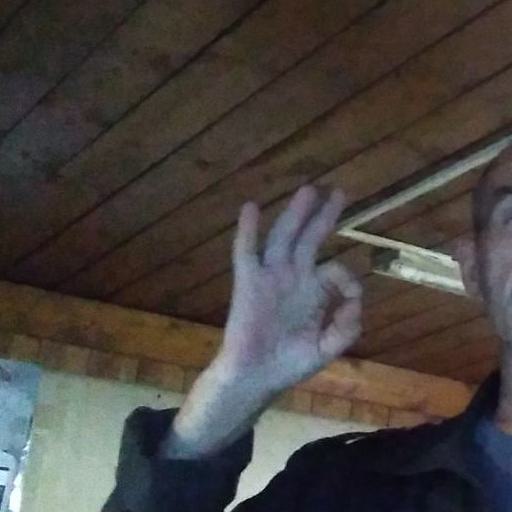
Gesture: ok